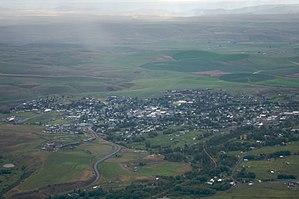
La ville d’Enterprise est le siège du comté de Wallowa, dans l’État de l’Oregon, aux États-Unis. Sa population s’élevait à 1 940 habitants lors du recensement de 2010, estimée à 1 963 habitants en 2018.